Archæologia Britannica

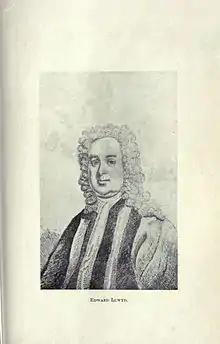
Drawing of Lhuyd c. 1709

In 1693, Edward Lhuyd, an antiquarian, naturalist, botanist, geographer, and philologist, and recently appointed Keeper of the Ashmolean Museum at the University of Oxford, was invited to contribute to the Welsh sections of William Camden's "Brittania", a survey of Great Britain and Ireland. His work on this revision motivated him to begin his own "magnum opus", "Archæologia Britannica", an envisaged comparative study of the shared characteristics of the languages, archaeology, and culture of Wales, Cornwall, Brittany, Scotland, and Ireland.